St. Bartholomew's Church, Themar

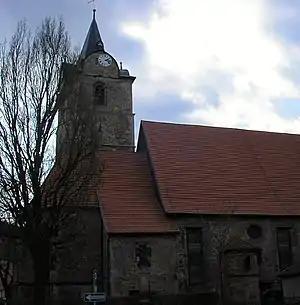
St Bartholomew's Church

The parish church St. Bartholomew's Church is the town church of Themar in Thuringia. It is dedicated to St. Bartholomew. It belongs to the most richly equipped churches of the upper valley of the Werra. It is one of the few buildings of the small town, first mentioned in 796, which outlasted all storms of the time. The "Oberkirche" (upper church) at the upper gate and the "Unterkirche" (lower church) at the Werra were the first places of worship in the place. There still exist some remainders of the Romanesque "Unterkirche" in the vestry and in both lower floors of the church tower.